Nyta Dover

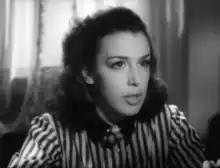
Dover in "The Passaguai Family" (1951)

Nyta Dover (17 May 1927 – 13 April 1998) was a Swiss actress. She appeared in more than 30 films from 1948 to 1959.